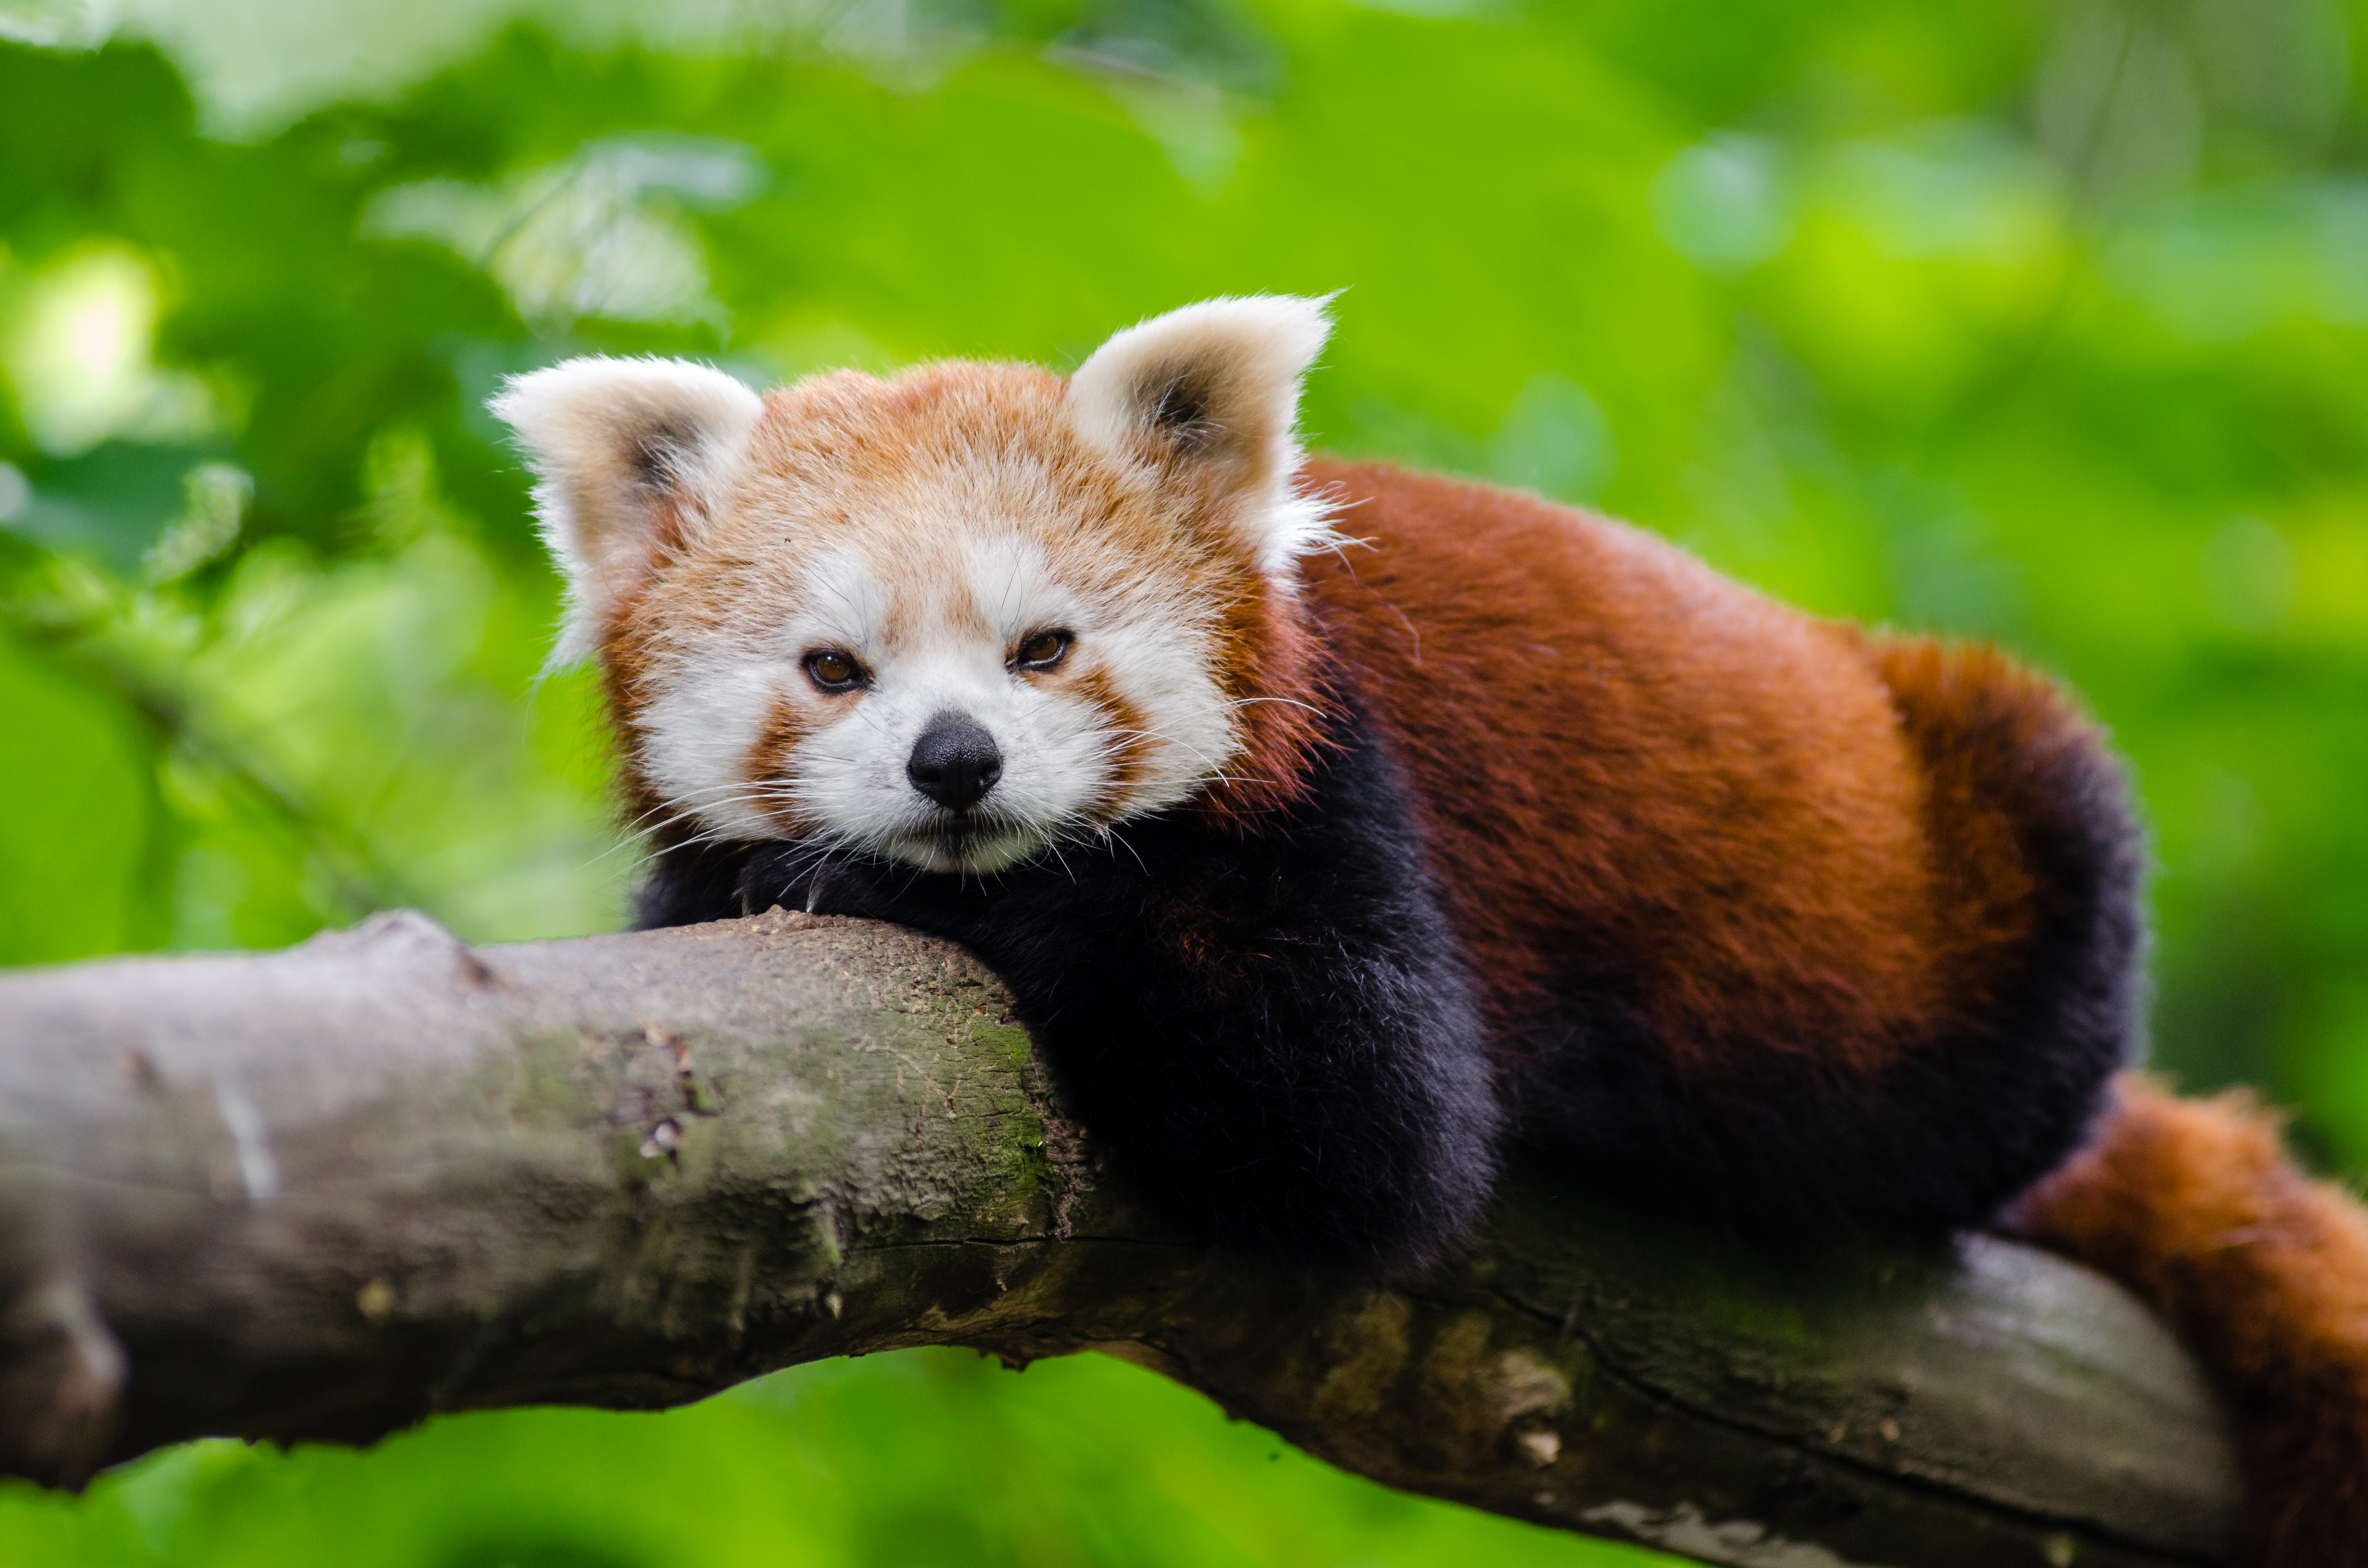
bokeh, animal, bear, wildlife, zoo, red, mammal, fauna, red panda, panda, endangered, vertebrate, germany, giant panda, dog breed group